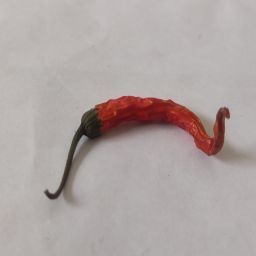
Crop: Chile Pepper
Quality: Dried